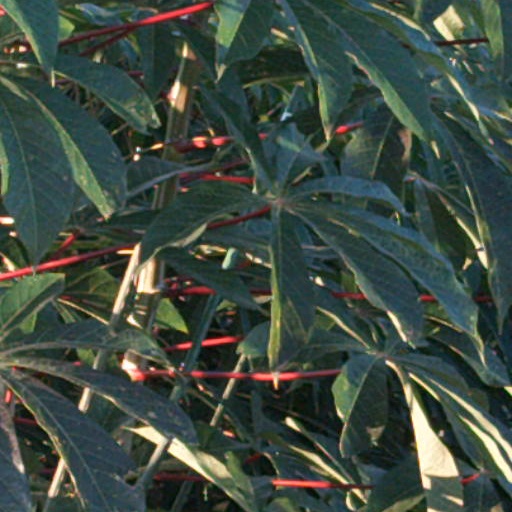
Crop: cassava